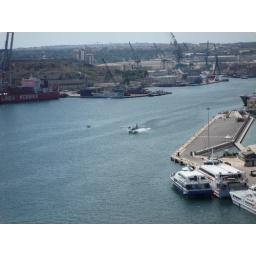
flying boat in Valetta Harbour